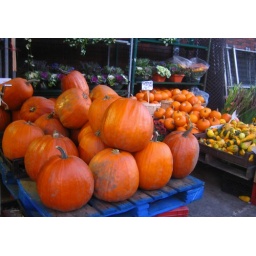
Pumpkins and gourds for sale at the fruit market beside the JANE subway station in TORONTO.